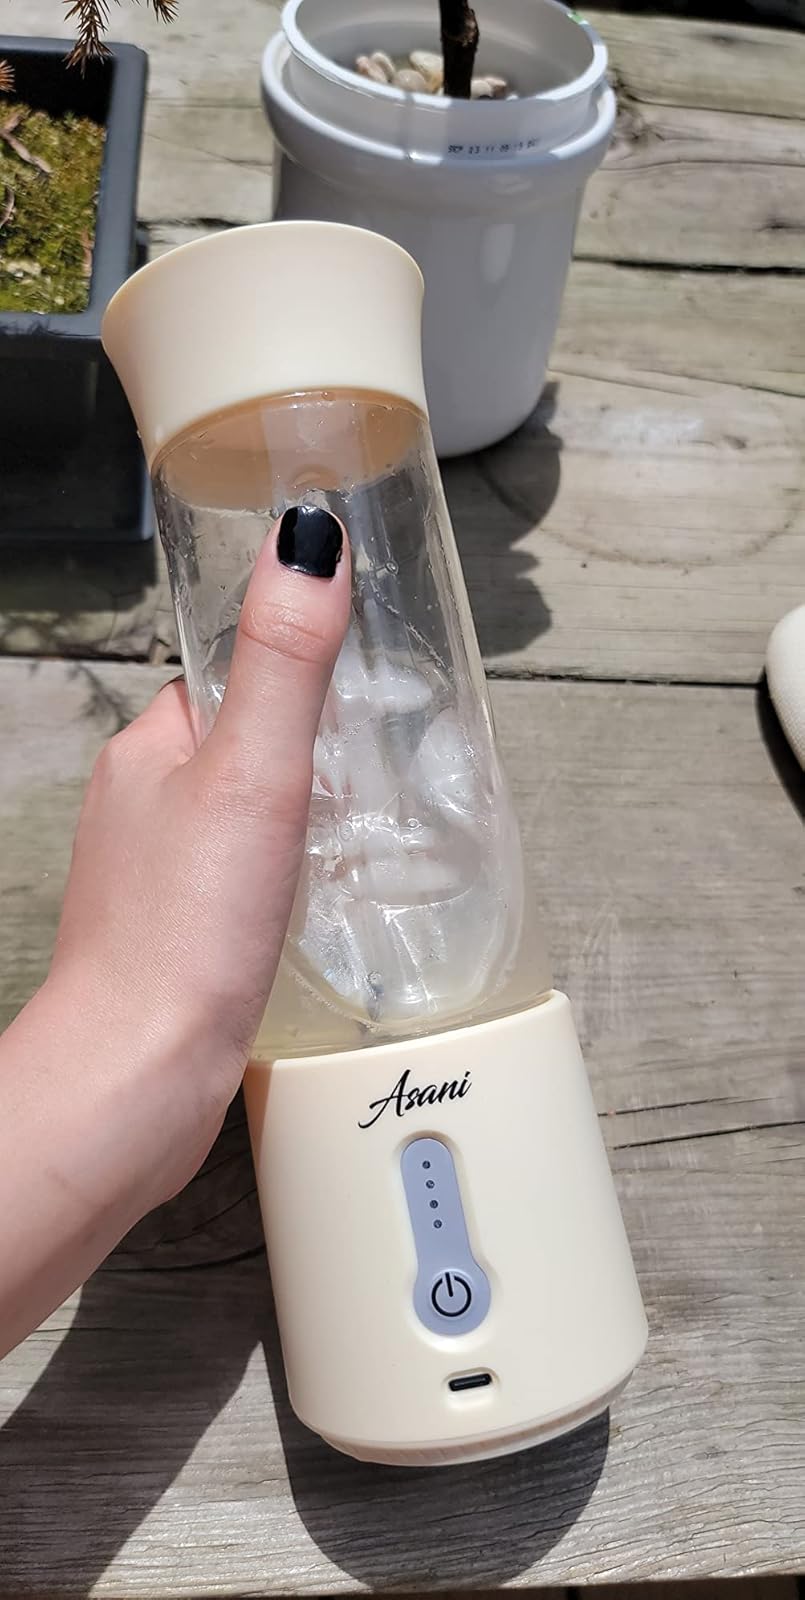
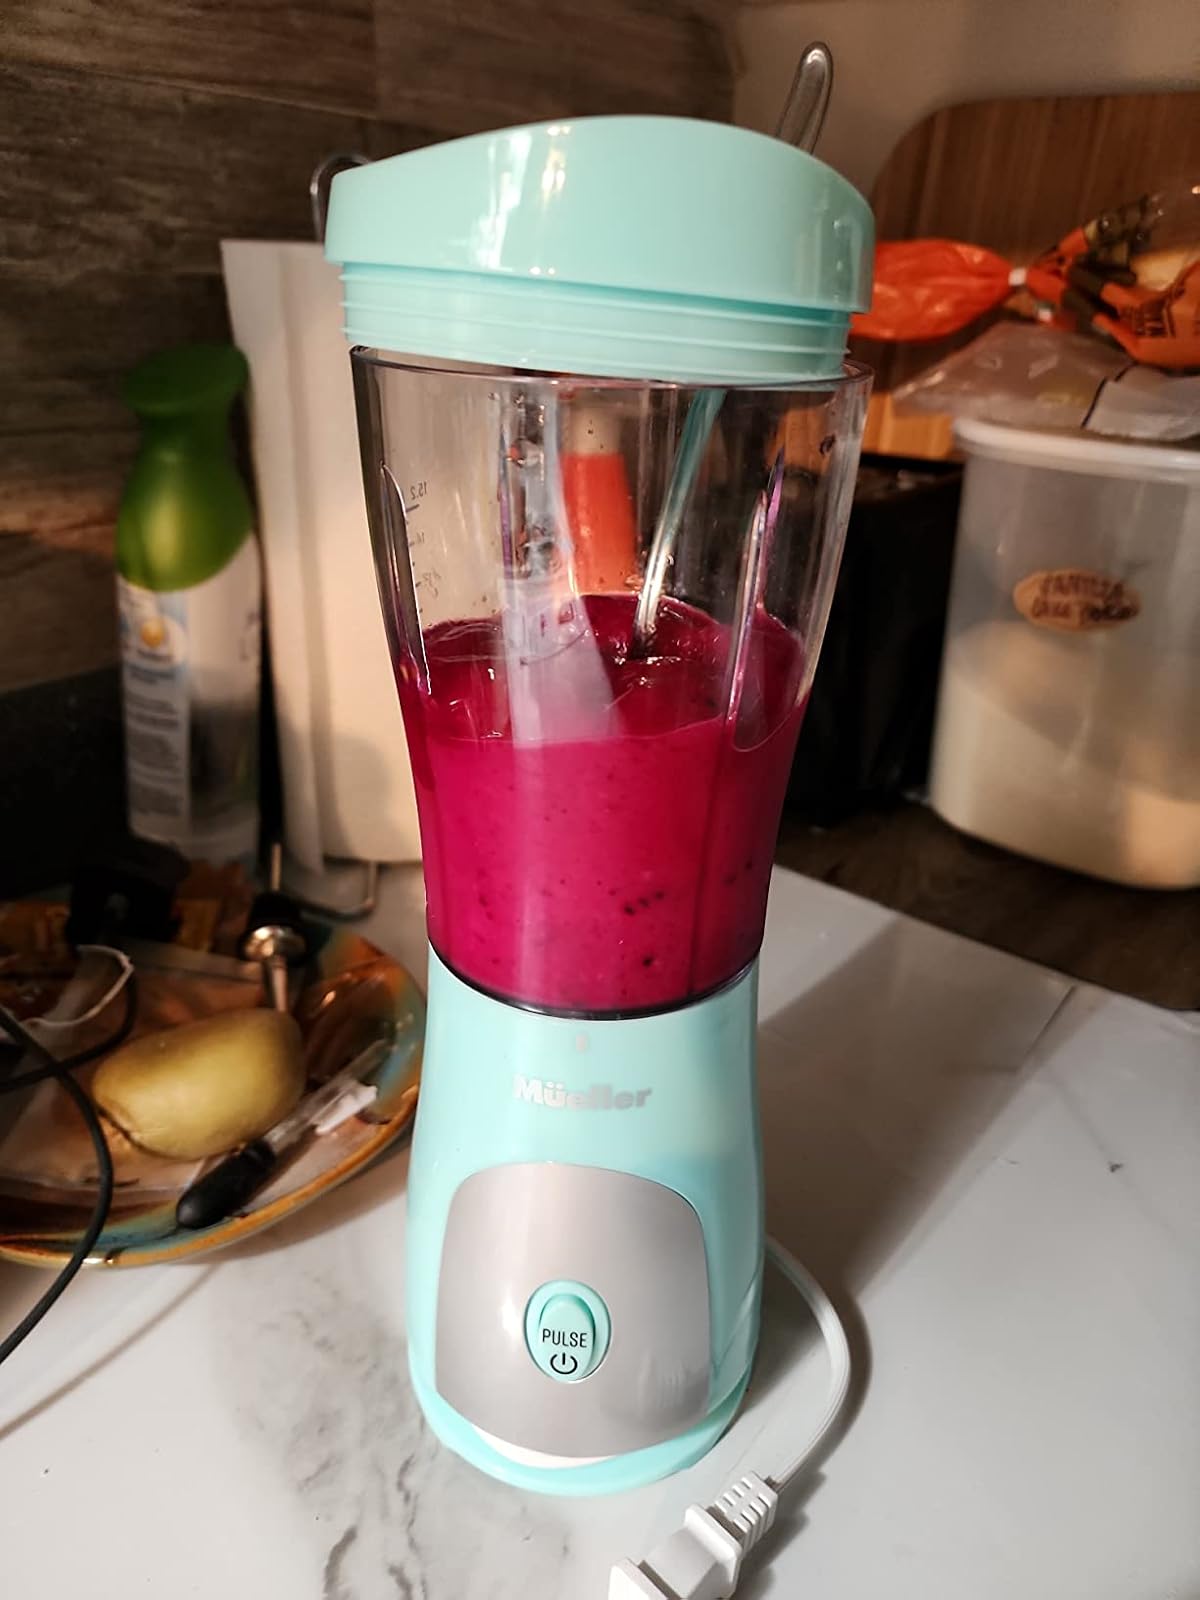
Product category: items_blender
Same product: no